Culture of Spain

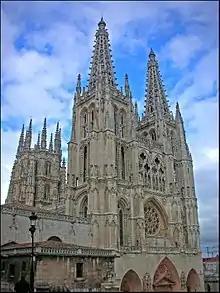
The Burgos Cathedral is a work of Spanish Gothic architecture.

During the Prehistoric period, the megalithic Iberian and Celtic architectures developed. Through the Roman period, both urban development (ex. the Emerita Augusta) and construction projects ( the Aqueduct of Segovia) flourished. After the pre-Romanesque period, in the architecture of Al-Andalus, important contributions were made by the Caliphate of Córdoba (the Great Mosque of Córdoba), the Taifas (Aljafería, in Zaragoza), the Almoravids and Almohads (La Giralda, Seville), and the Nasrid of the Kingdom of Granada (Alhambra, Generalife).